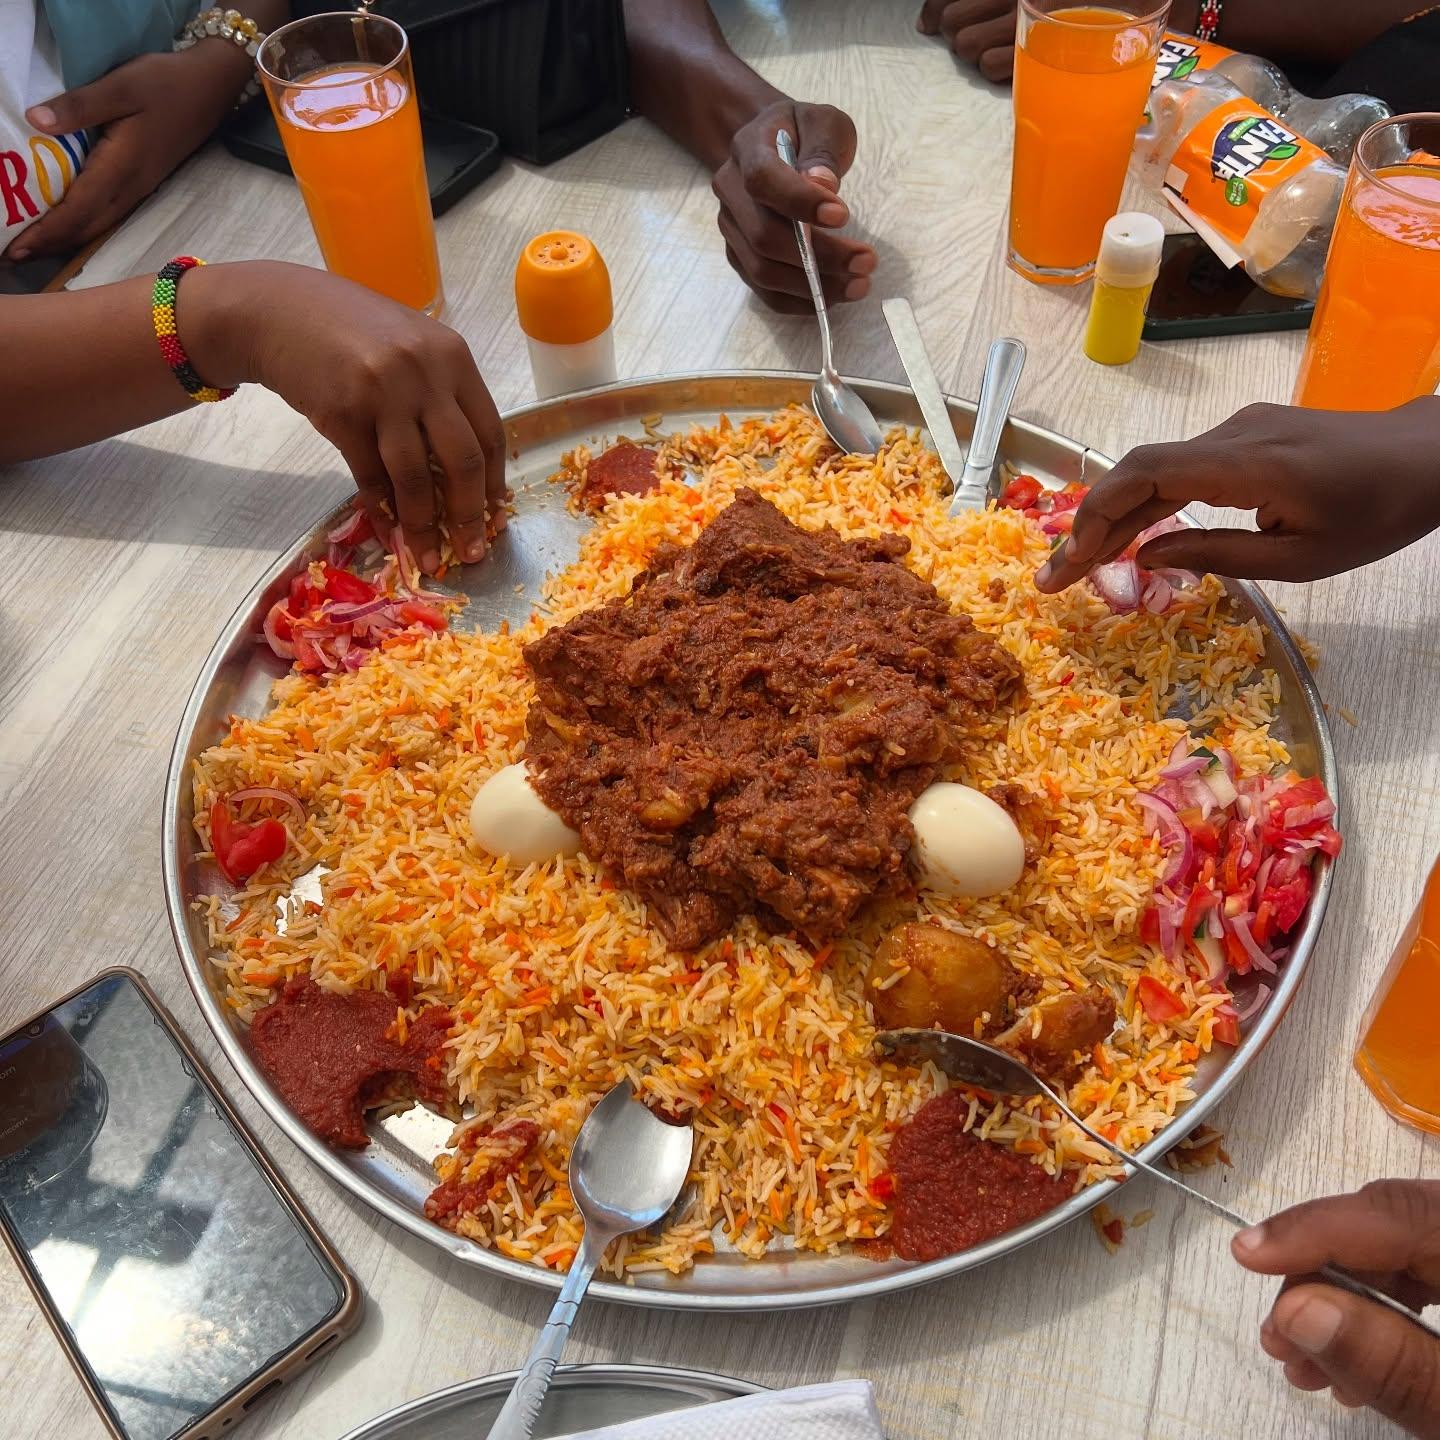
Hapa tunaona sinia kubwa ya mabati iliyowekwa katikati ya meza iliyo na rangi nyeupe. Tunaona mikono kadhaa kila katika sinia moja ambapo  kuna pilau ndani yake na mchuzi mnene ulio na mayai ya kuchemsha. Kuna glasi zilizo na soda ya aina ya "Fanta".